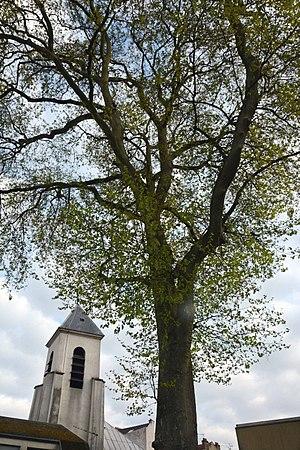
L'arbre de la Liberté
Sevran est une commune française située dans le département de Seine-Saint-Denis, en région Île-de-France. Autrefois petit village de la plaine de France, la commune a connu un développement spectaculaire durant les années 1960 et 1970, faisant quadrupler sa population en moins de quarante ans. La ville abrite sur une partie de son territoire le parc forestier de la poudrerie nationale de Sevran-Livry.